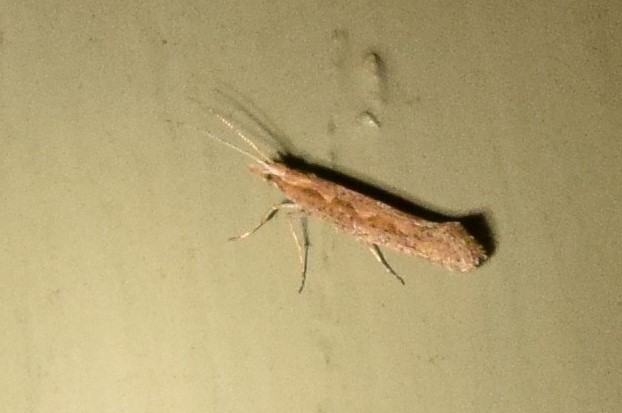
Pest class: diamondback_moth